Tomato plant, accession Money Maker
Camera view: bottom (45 deg); turntable rotation: 270 degrees
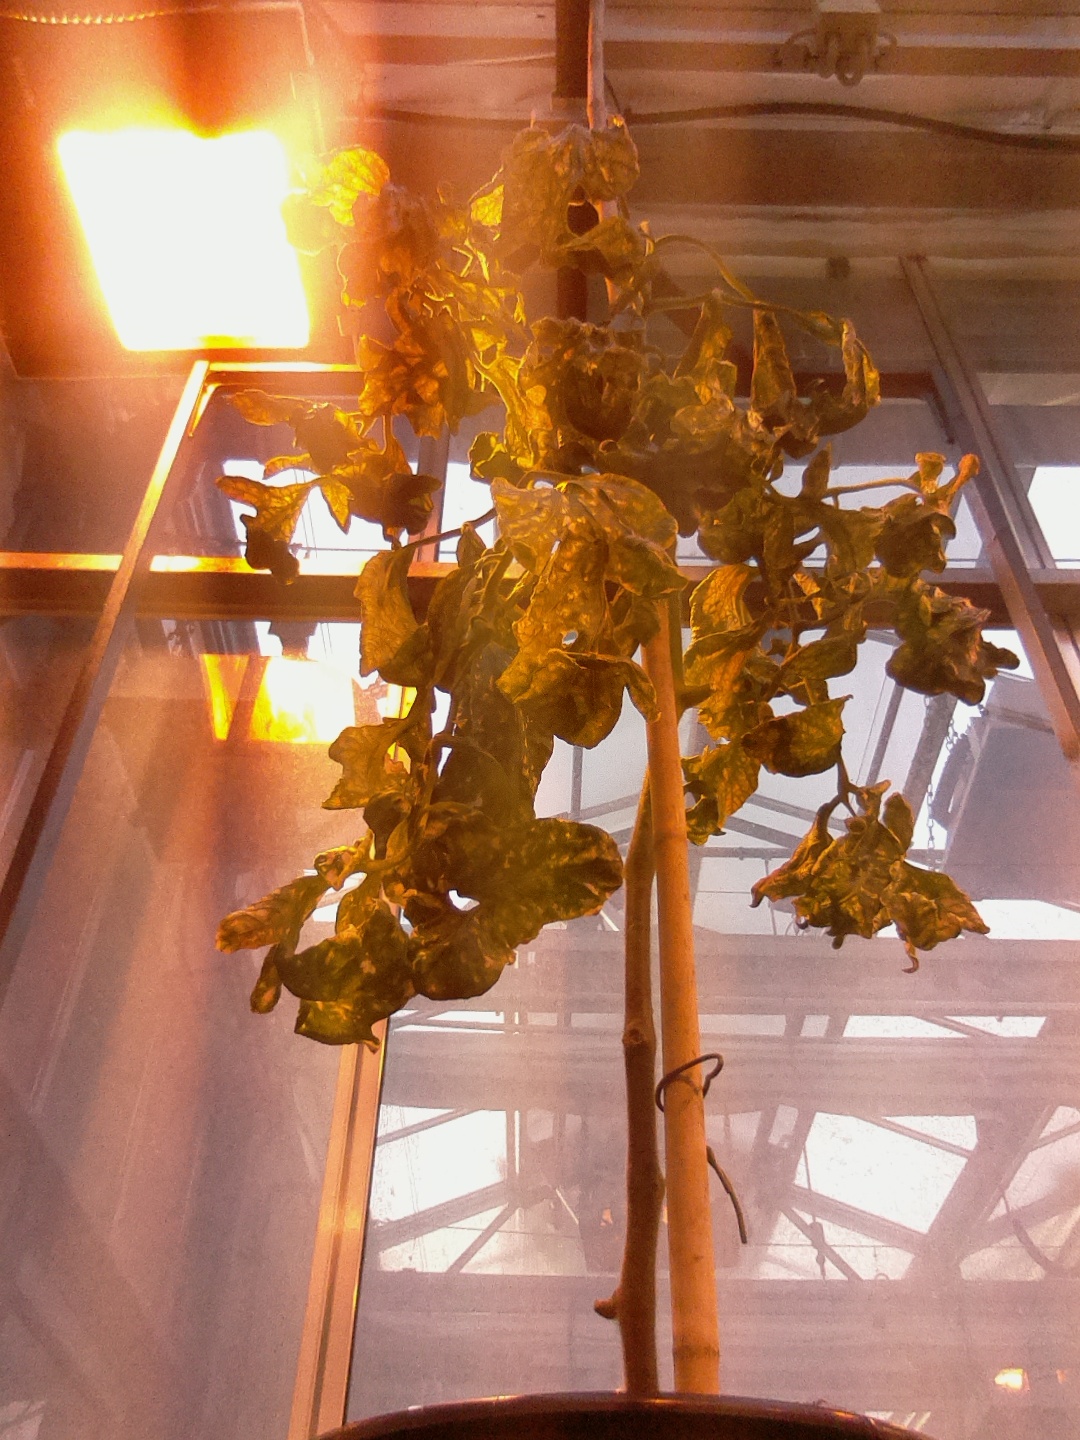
BBCH growth stage 52: 2 inflorescences visible